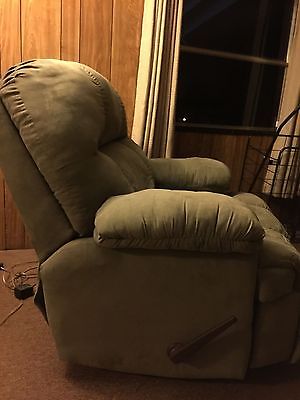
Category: chair